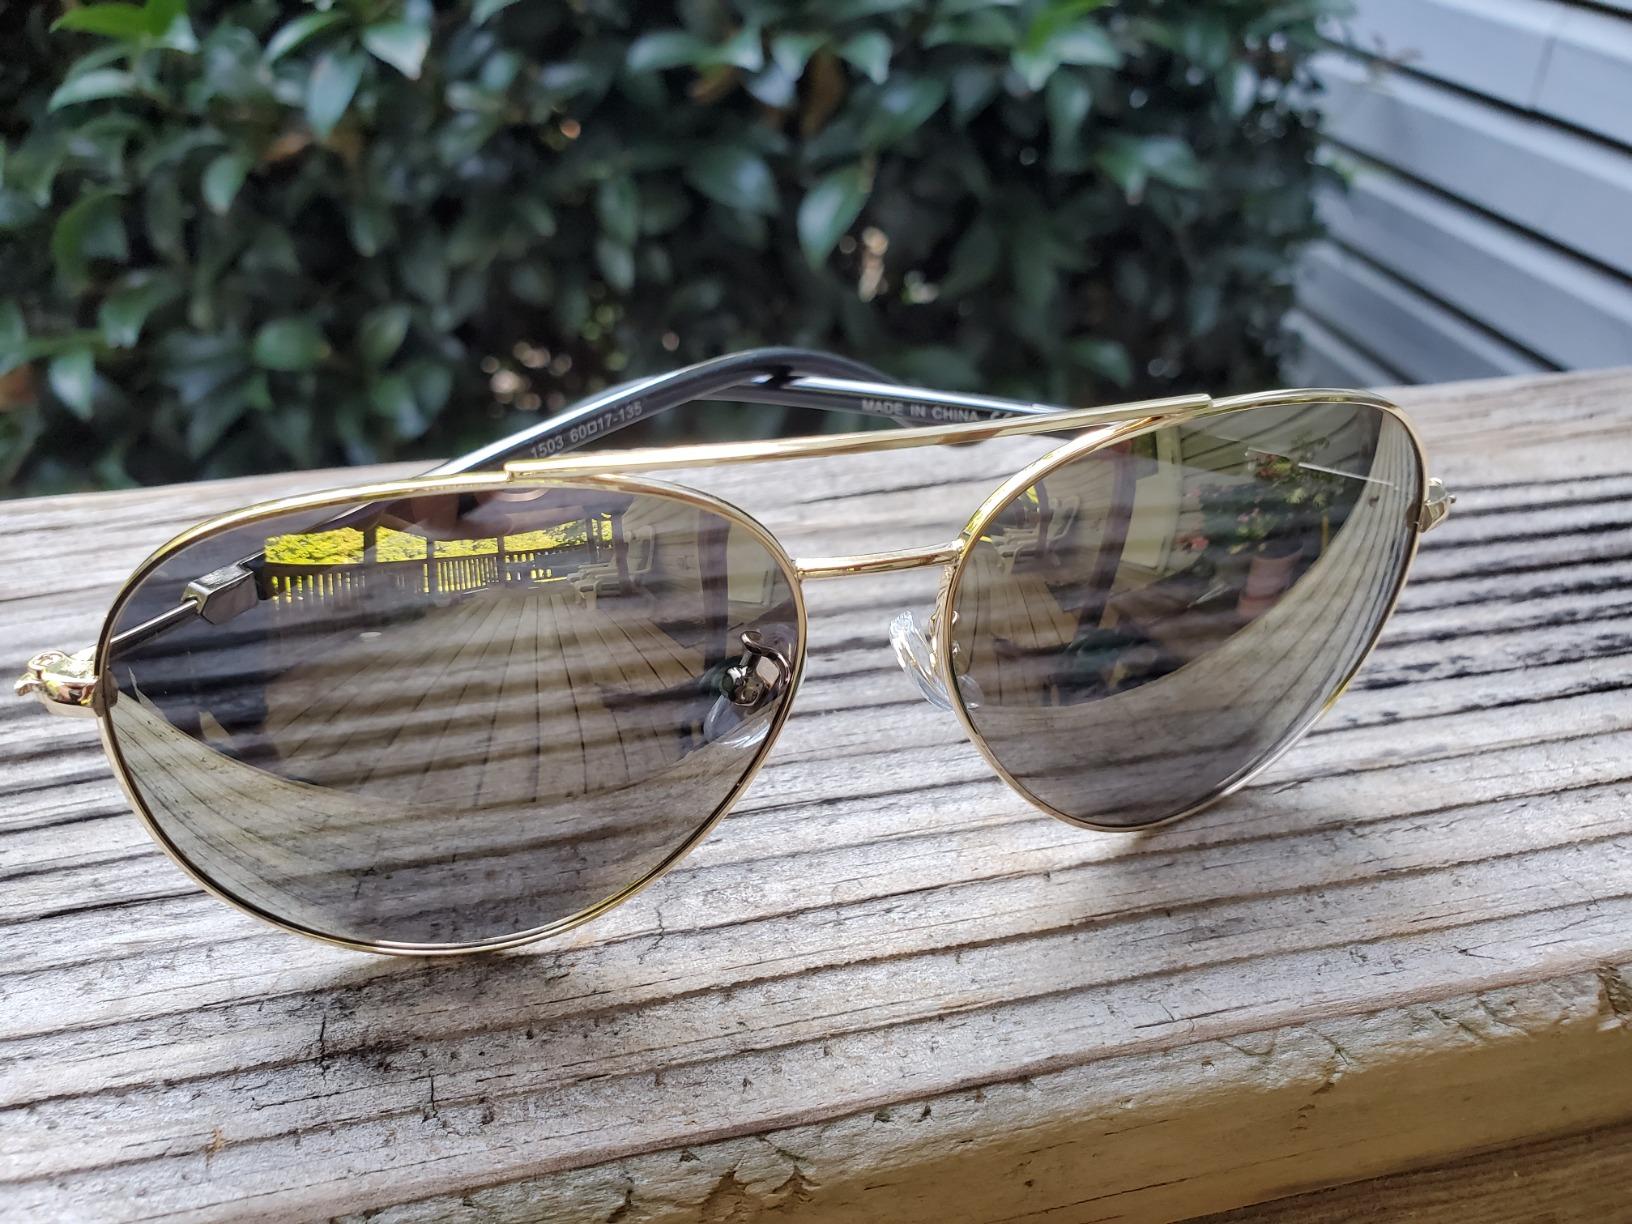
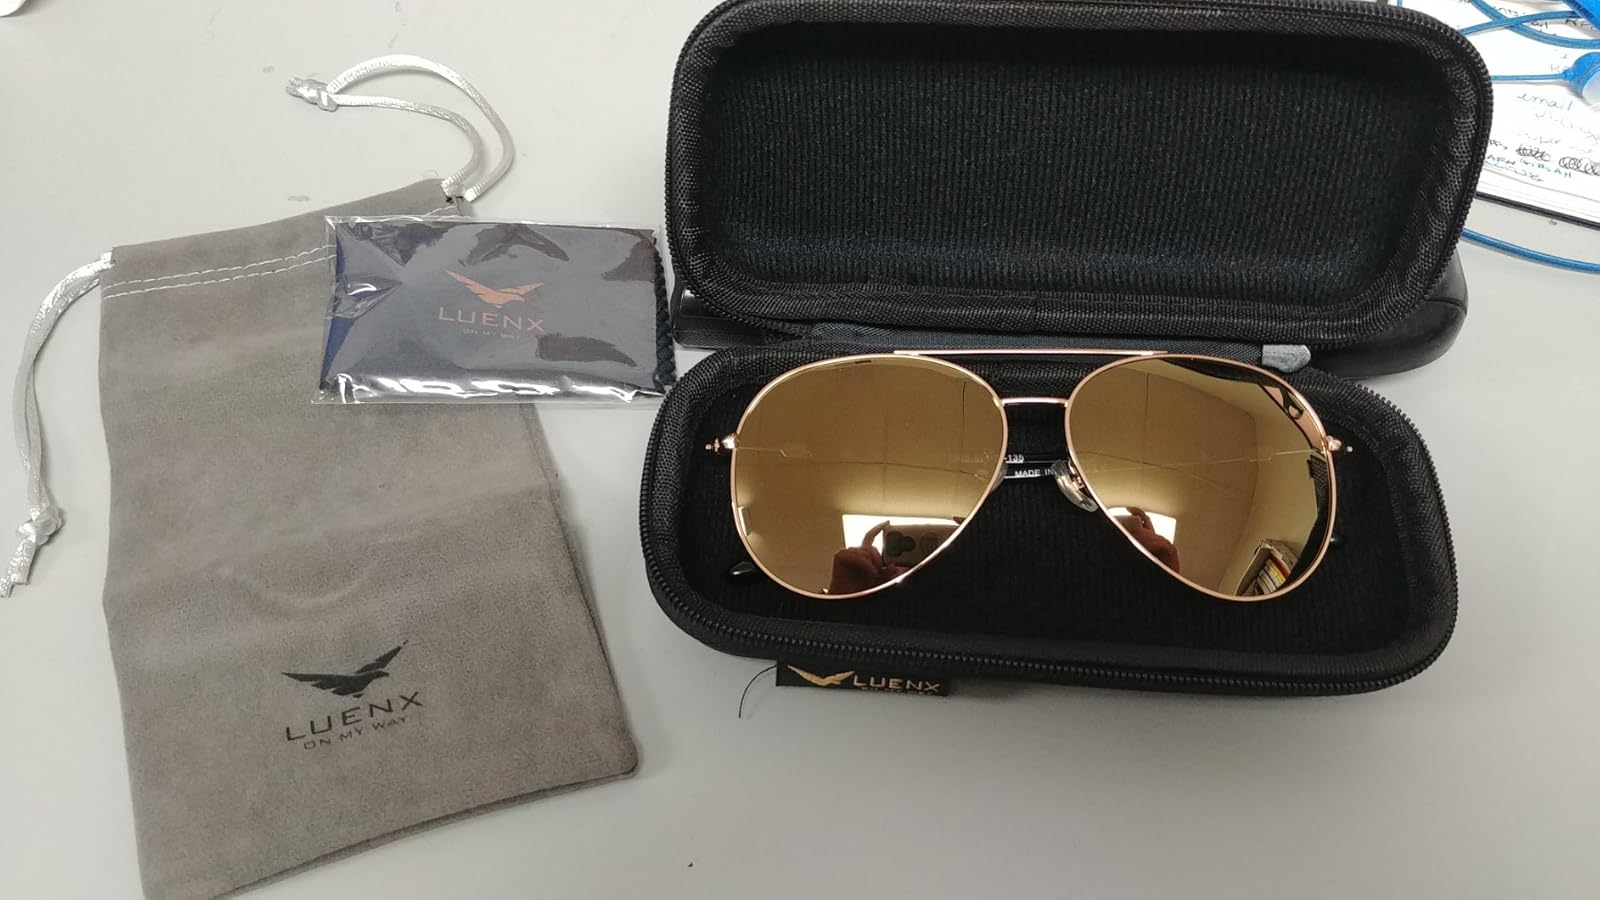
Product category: accessories_sunglasses
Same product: yes